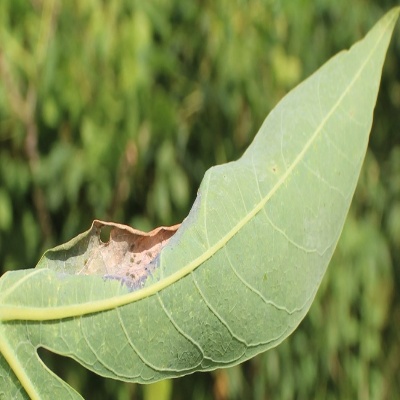
Crop: Cassava
Condition: bacterial blight